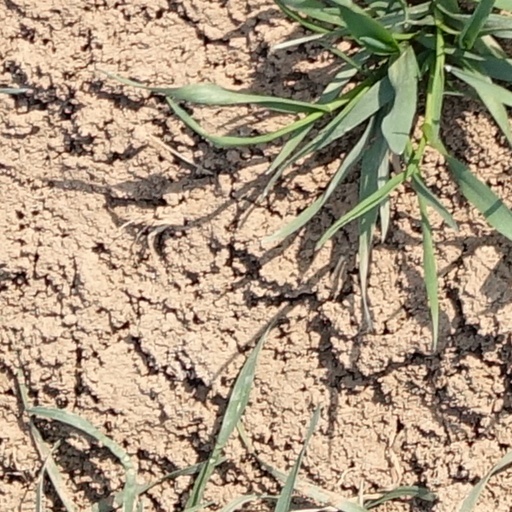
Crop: wheat